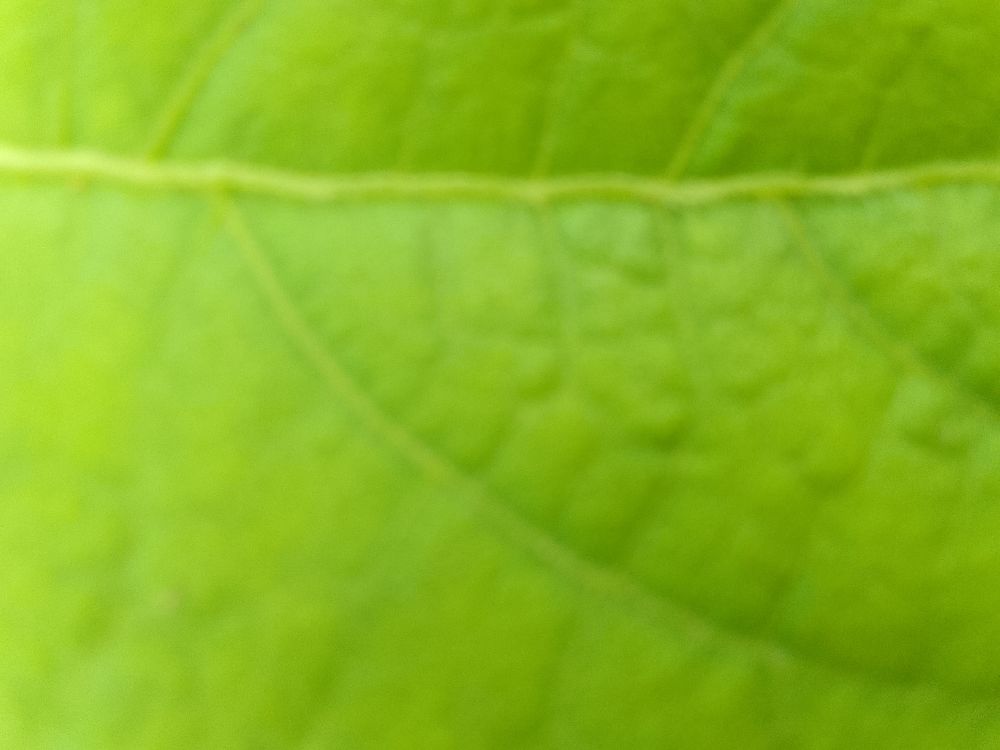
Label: healthy